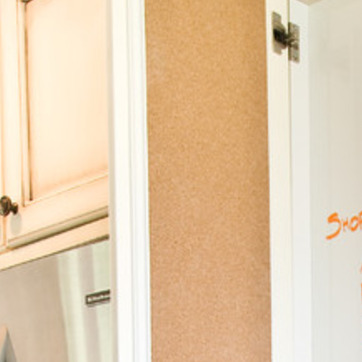
Material: other